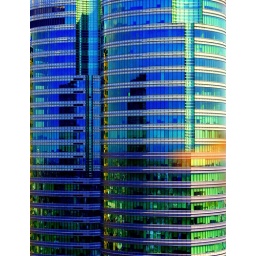
On hols in the Philippines i snapped these two twin towers of glass... I am a sucker for blue glass...